Hudson Motor Car Company

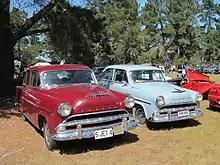
Two right-hand-drive 1954 Hudson Jetliners, either locally built or fully imported by Motor Holdings (New Zealand)

The 1956 model year saw a concerted effort to give the senior Hudsons a more distinct visual identity. The design was entrusted to Richard Arbib, who developed the polarizing "V-Line" styling motif. This design incorporated a combination of "V" themes throughout the car, intended to visually echo Hudson's triangular corporate logo. Despite this unique styling effort, sales for the Hudson brand fell below the 1955 figures, indicating a struggle to capture market share.